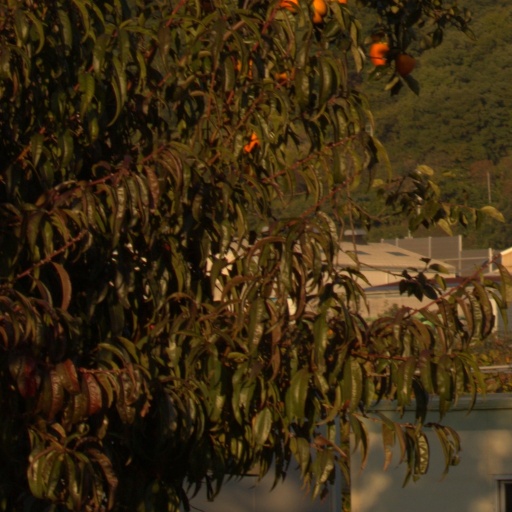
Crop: grape